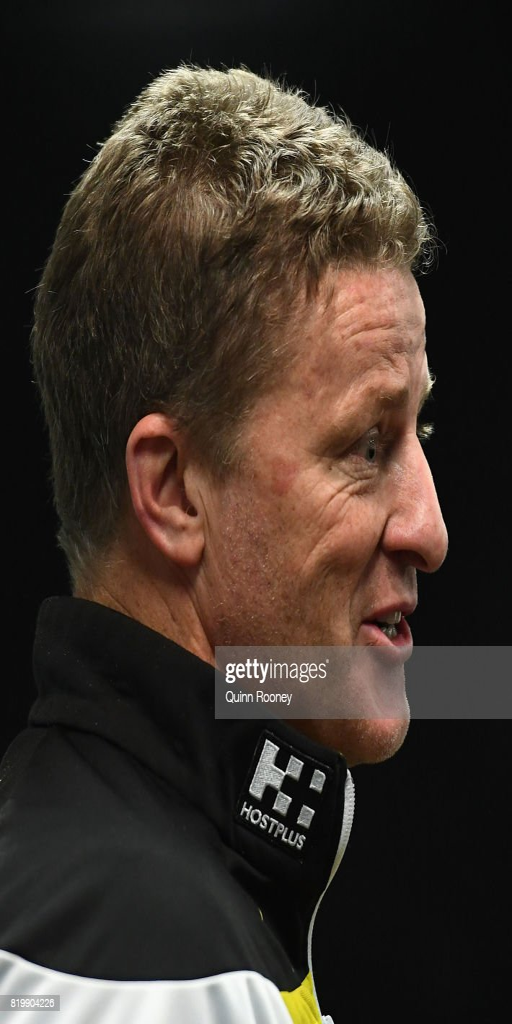
coach speaks to the media during a training session .